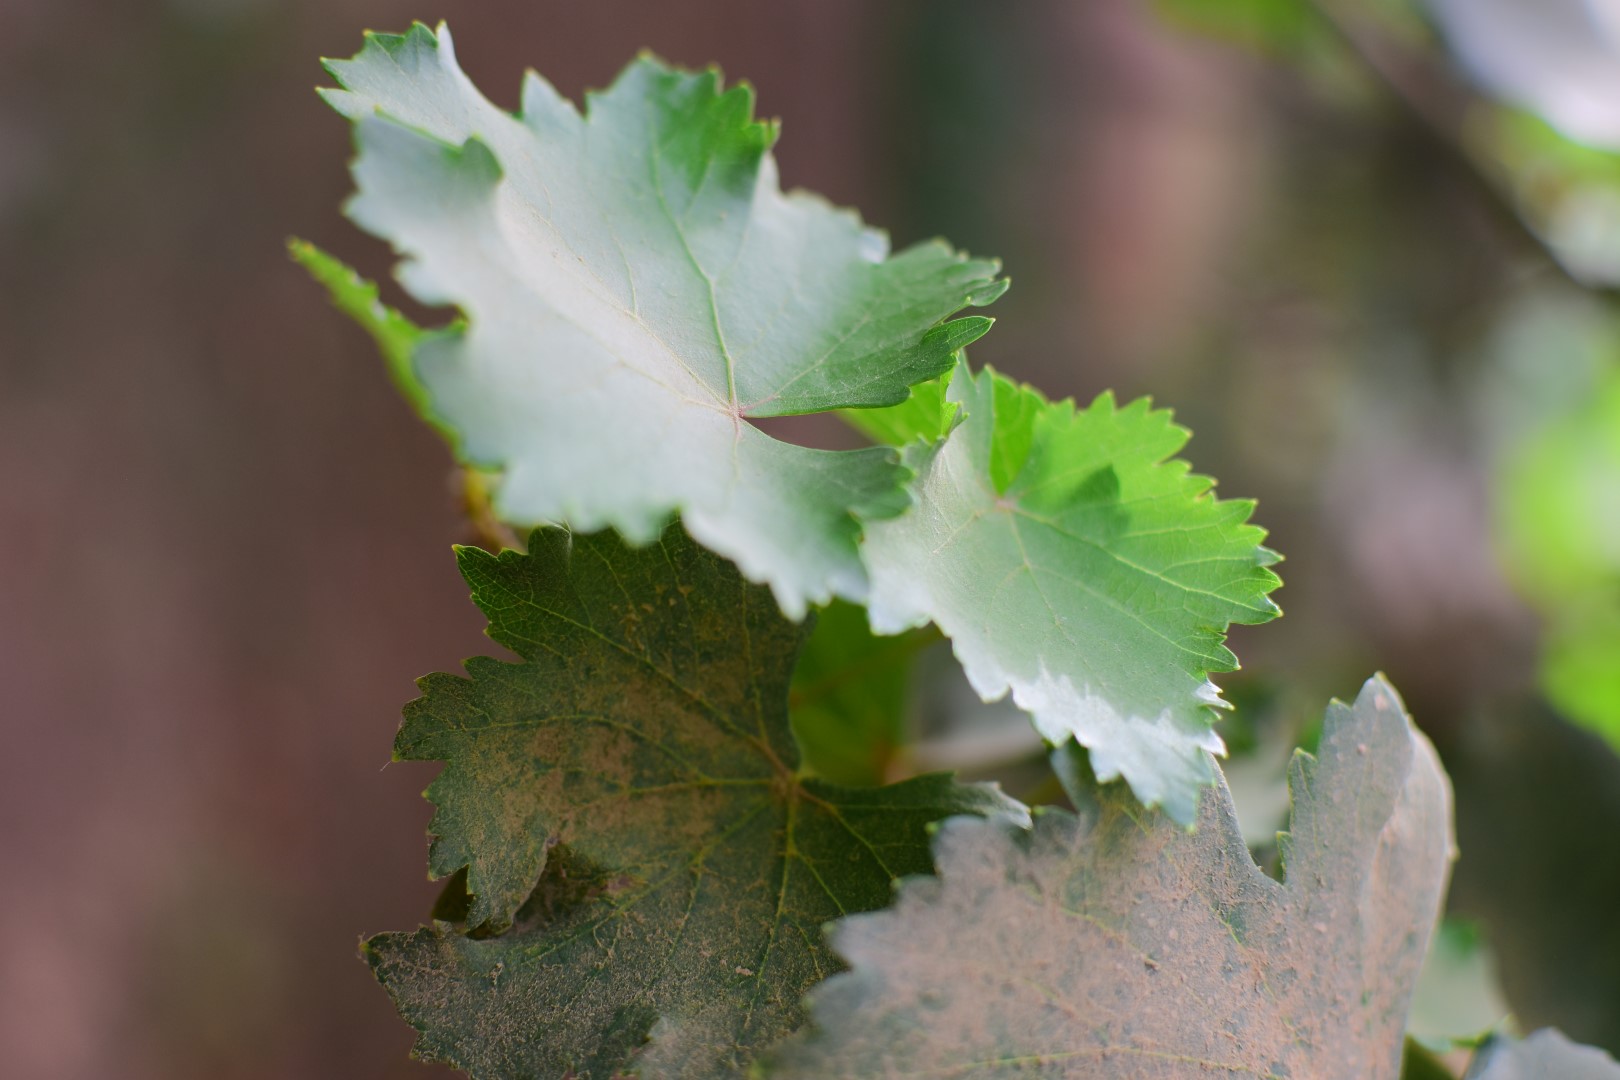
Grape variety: Kamali